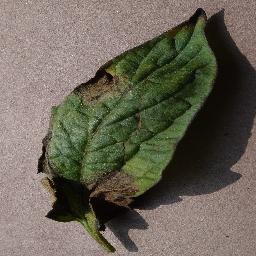
Label: Tomato___Late_blight